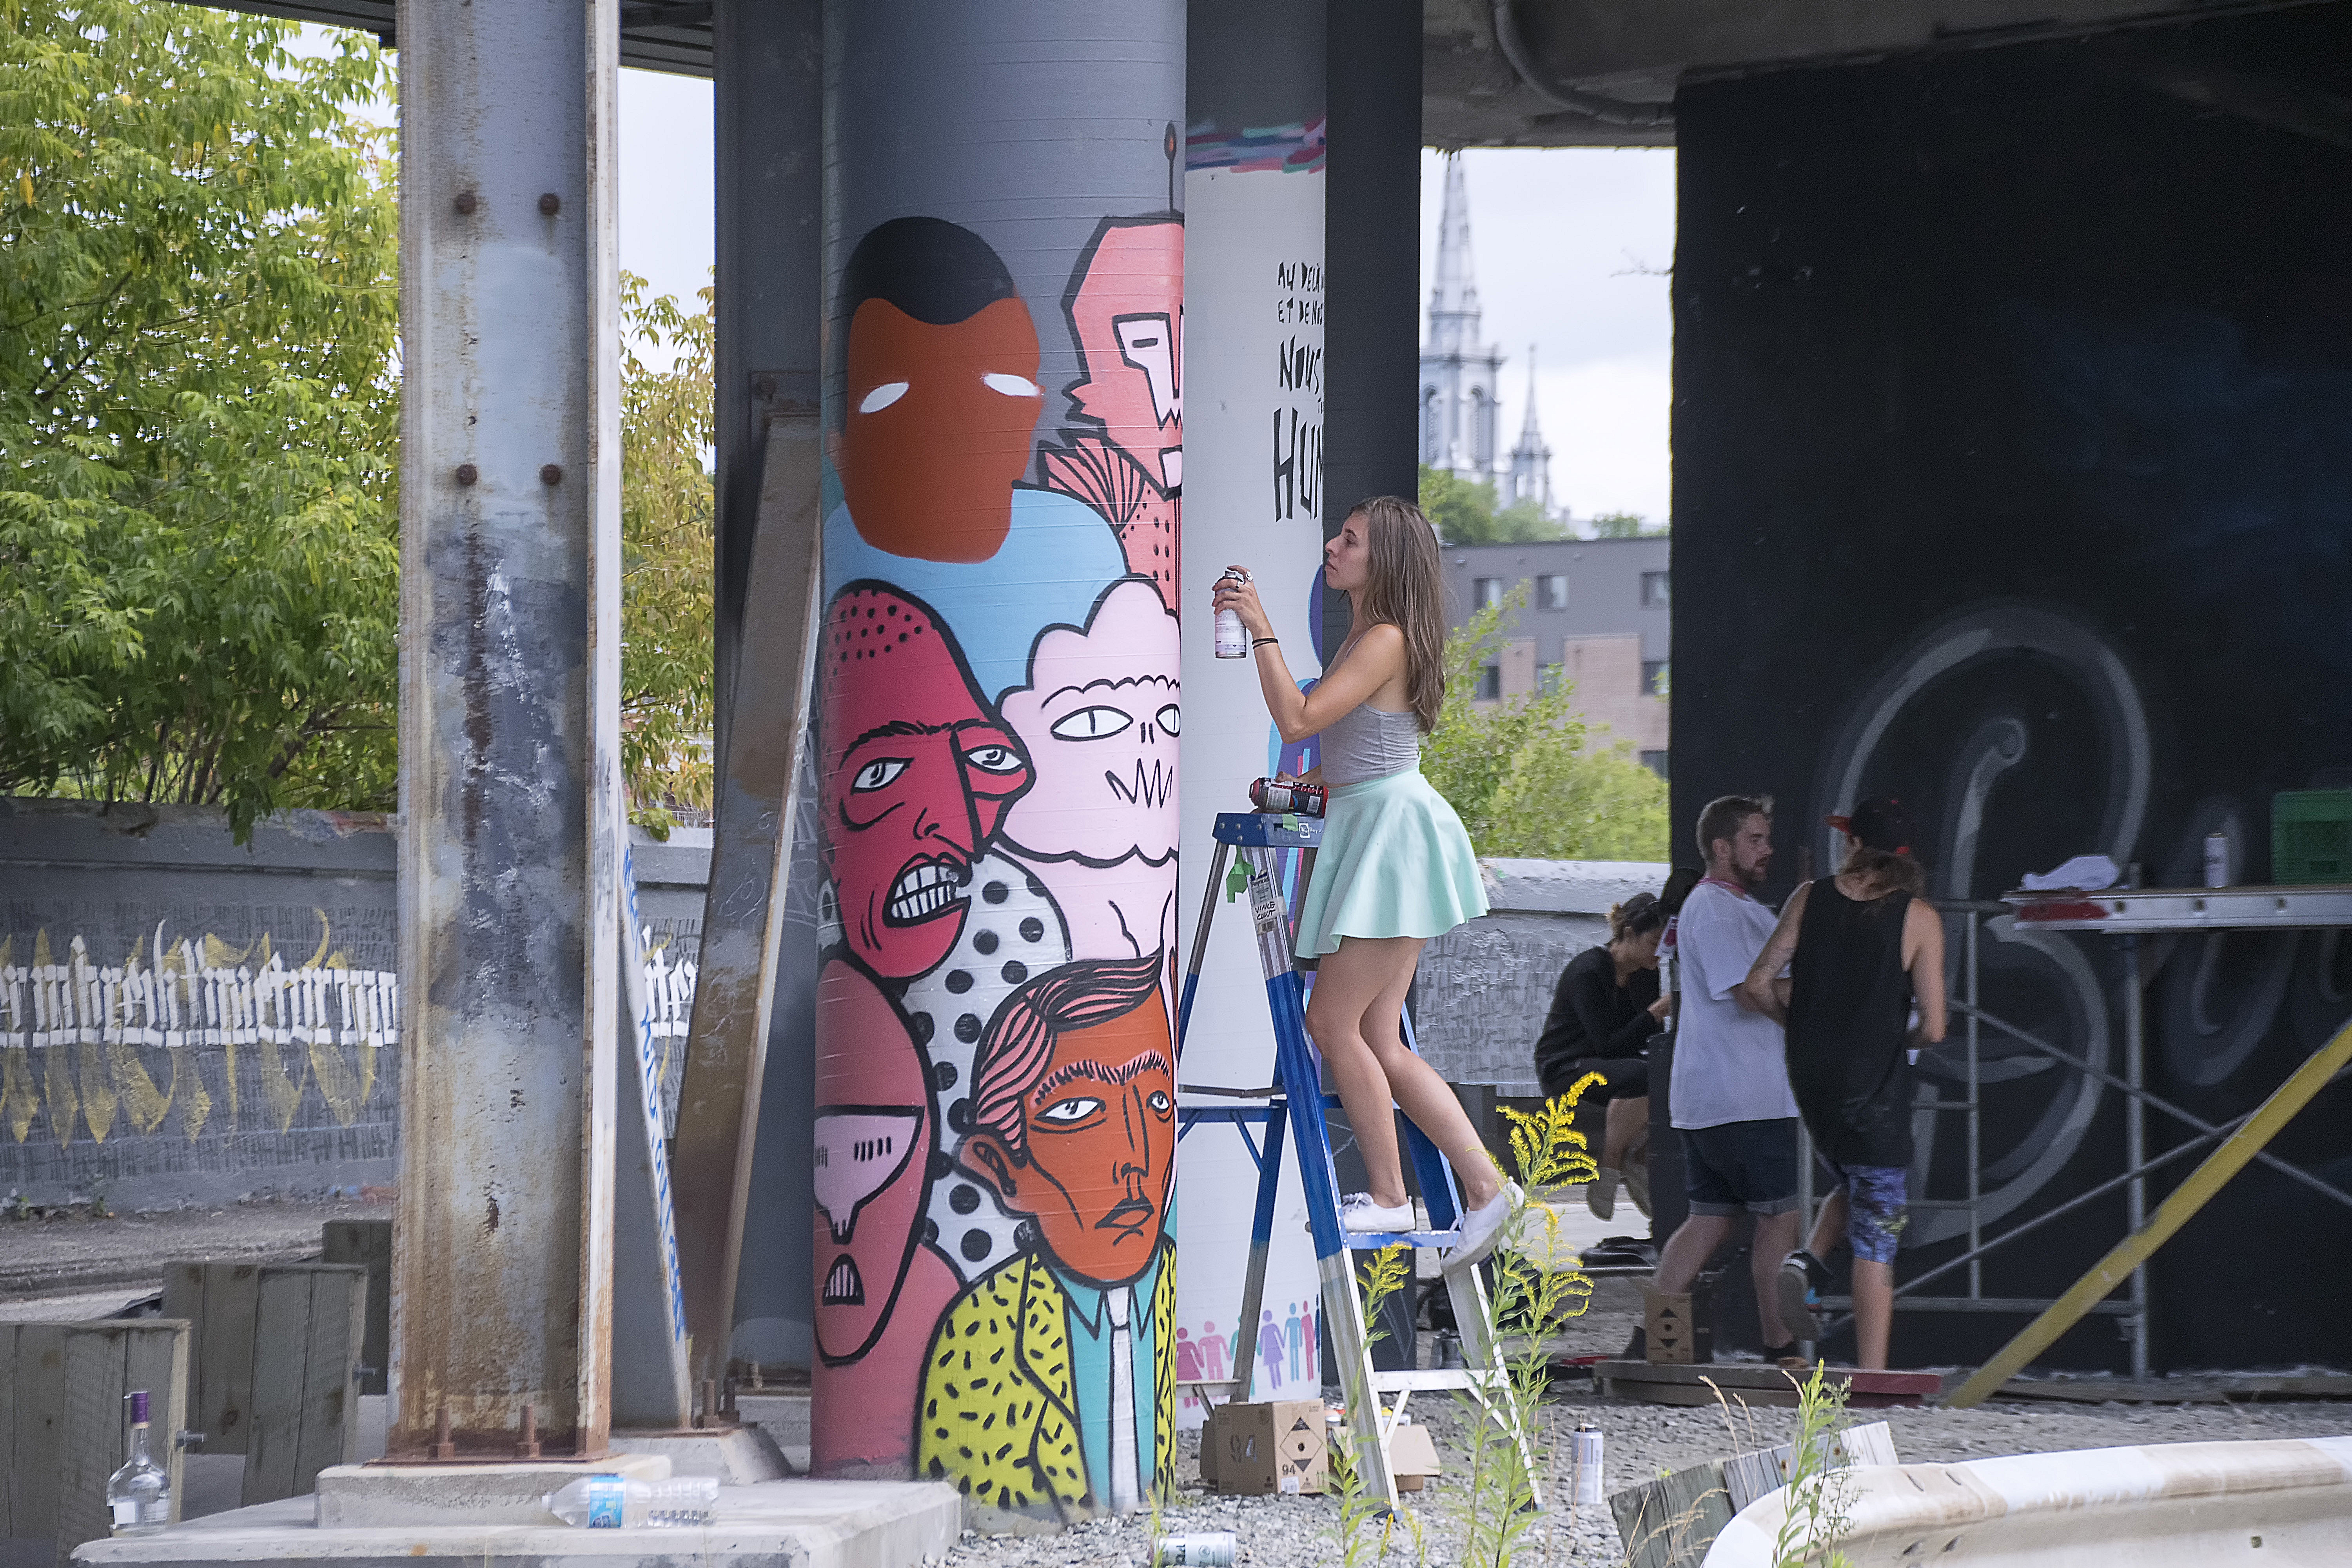
street, urban, graffiti, street art, art, canada, quebec, sherbrooke, urbain, amalgam, urban area